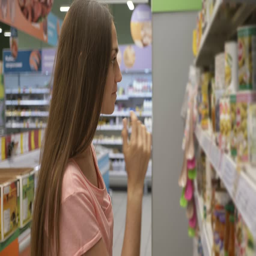
young woman picking canned food from the shelves at supermarket and reading the label